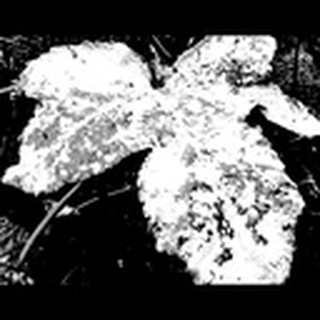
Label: cotton_powdery_mildew